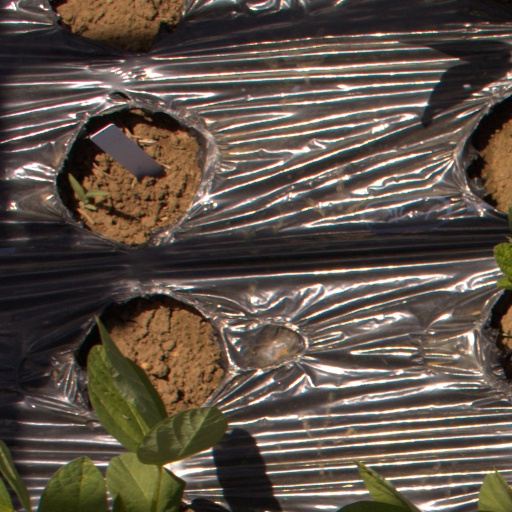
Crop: Jerusalem artichoke